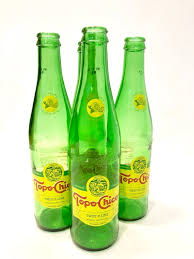
Label: glass